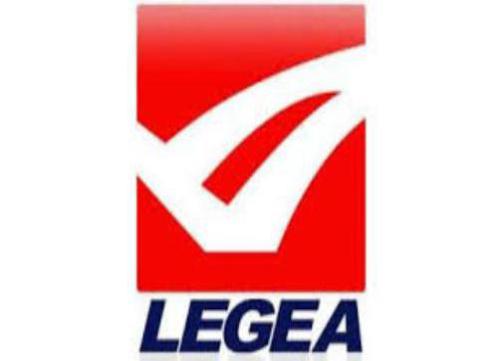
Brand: legea-2
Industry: Sports